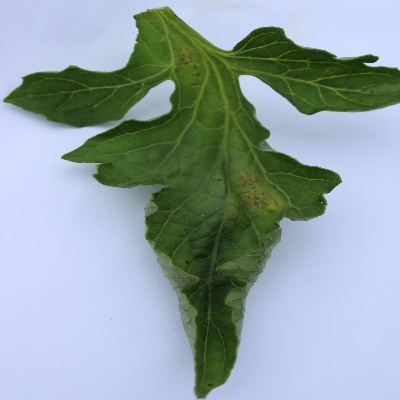
Crop: Tomato
Condition: leaf curl